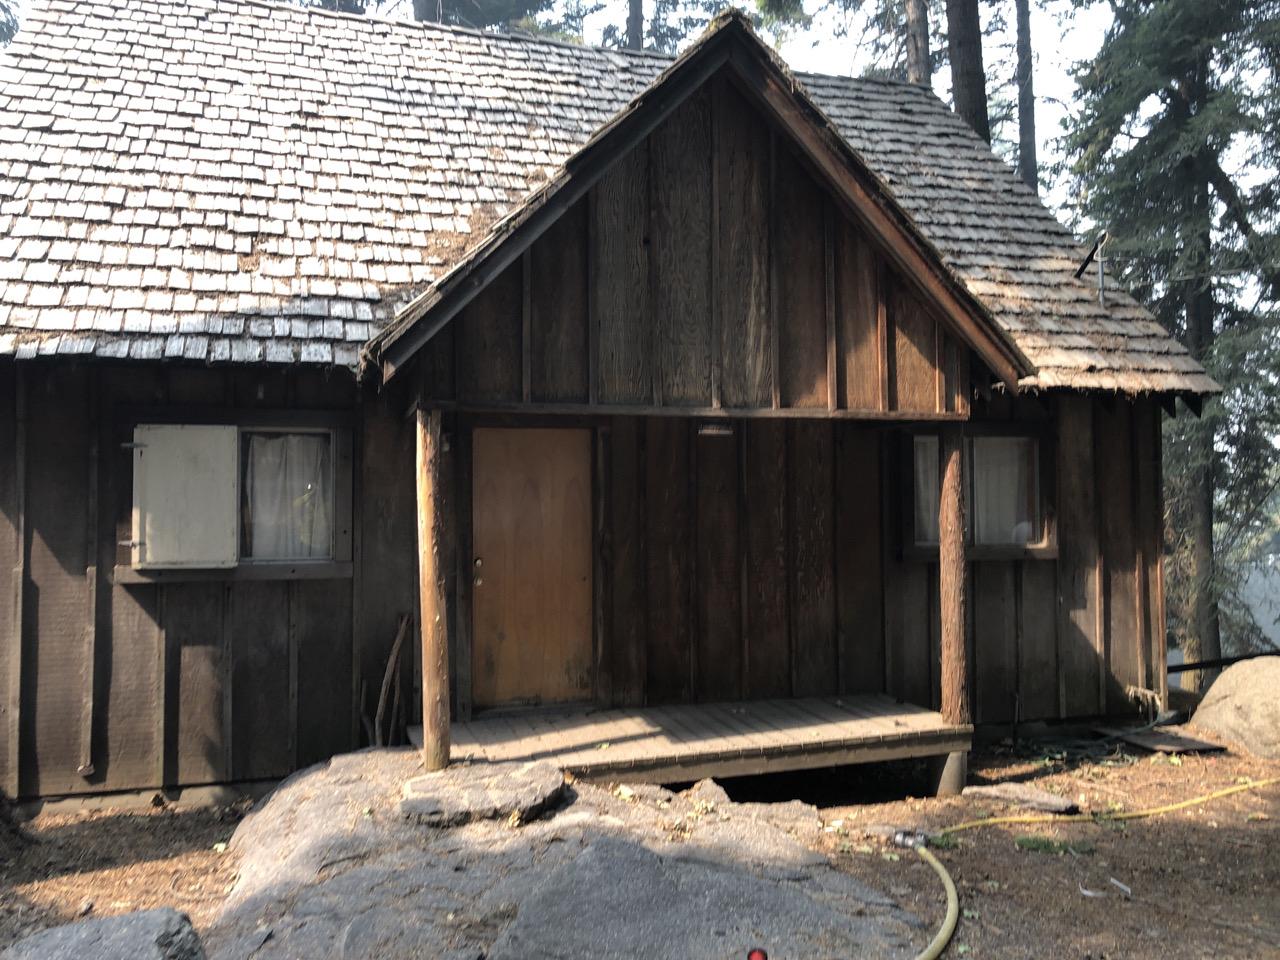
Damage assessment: no_damage